Marshall, Michigan

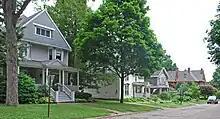

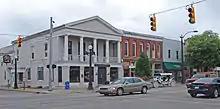

The town was founded by Sidney Ketchum (1797–1862) in 1830, a land surveyor born in Clinton County, New York, in conjunction with his brother, George Ketchum (1794-1853). The Ketchum brothers explored central lower Michigan in 1830, and in late 1830, Sidney Ketchum obtained government grants for the land on which most of Marshall now stands. The early settlers named the community in honor of Chief Justice of the United States John Marshall from Virginia—whom they greatly admired. This occurred five years before Marshall's death and thus was the first of dozens of communities and counties named for him. The village of Marshall was incorporated March 28, 1836.